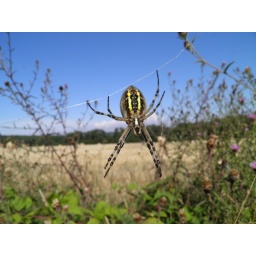
27 Large spider seen on a walk near the tree house